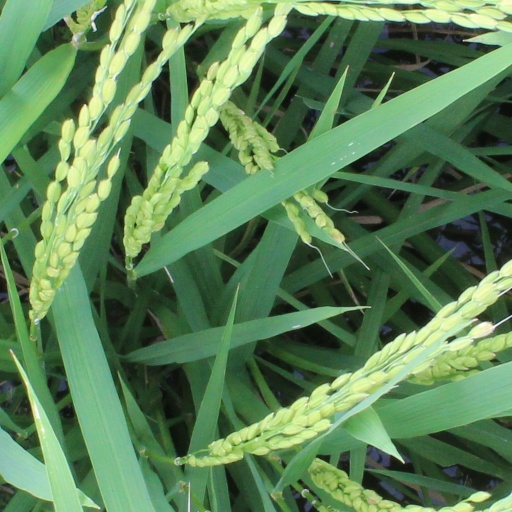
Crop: rice